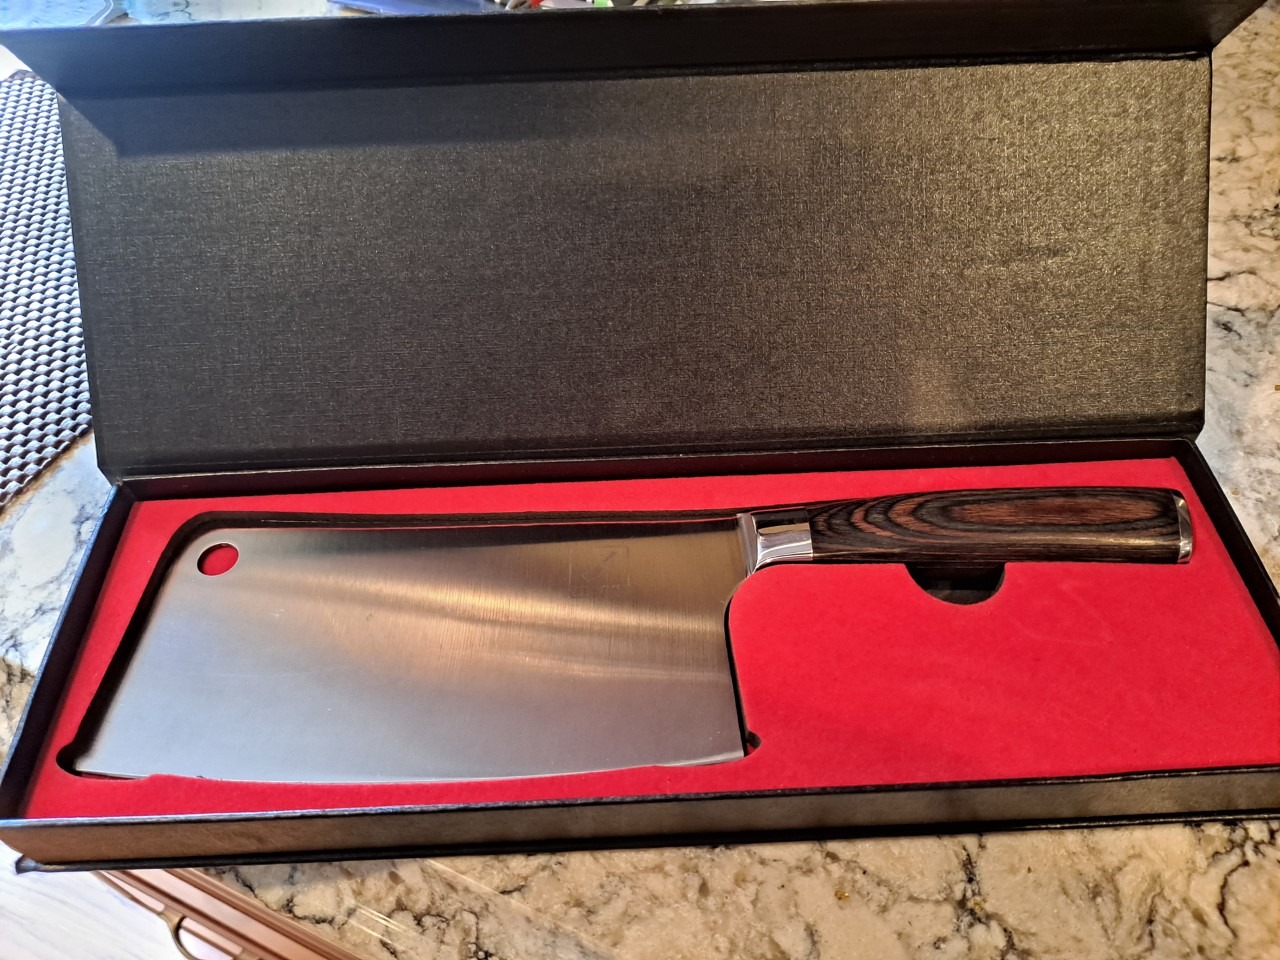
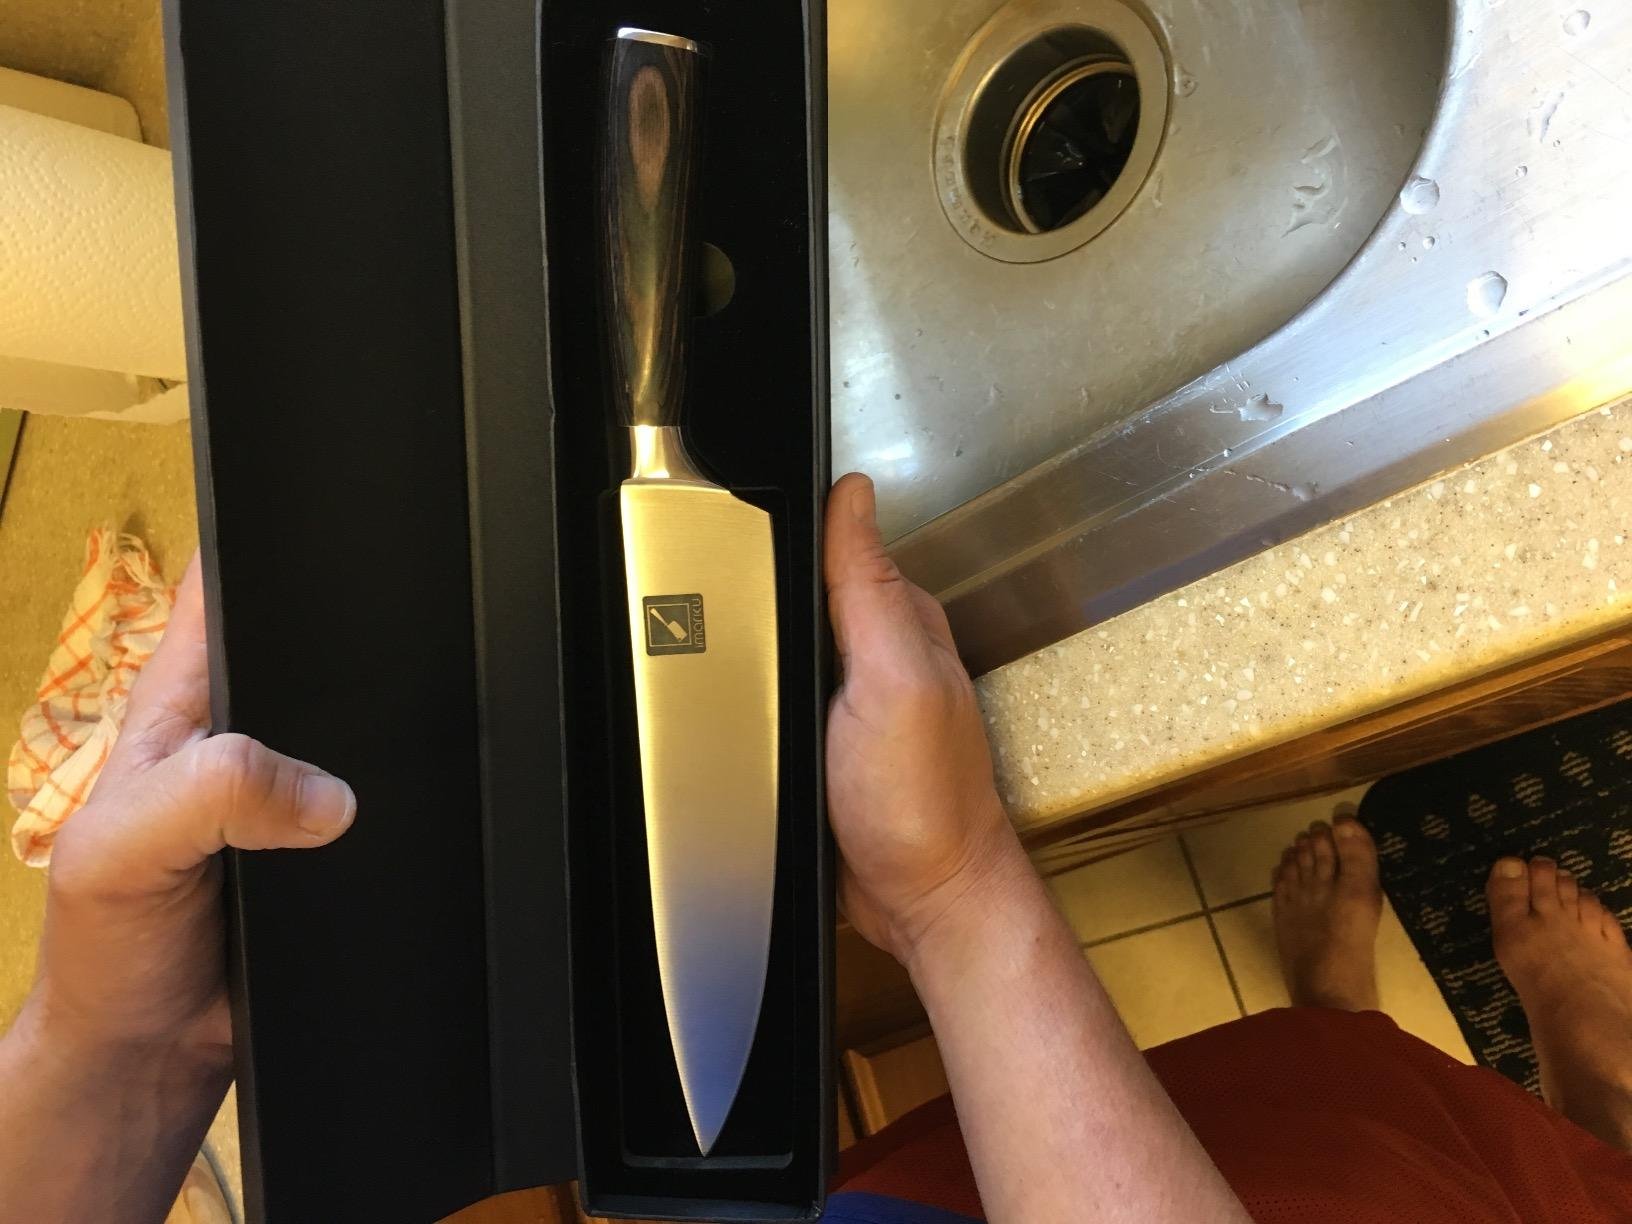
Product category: items_knife
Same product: no